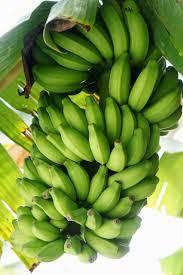
Ndizi mbichi ni tamu sana. Watu waanze kupika ndizi ikiwa mbichi , waeke maji kwenye sufuria na wapike, waeke chumvi na sukari, itakuwa tamu sana.